Paris Métro Line 6

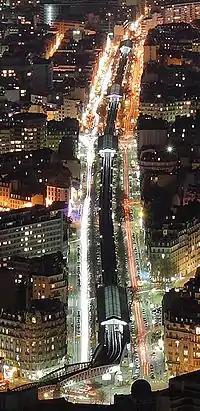
A view of an elevated section of line 6 at night, from Tour Montparnasse.

Initially, the planners of the Métro envisaged a loop line similar to the Circle line of the London Underground that followed the route of the Exterior Boulevards. However, the anticipated difficulties of operating such a long line resulted in a separation of the circle into two parts, a north "circulaire" and a south "circulaire", the circle divided where it intersected with Line 1 (Étoile and Nation).